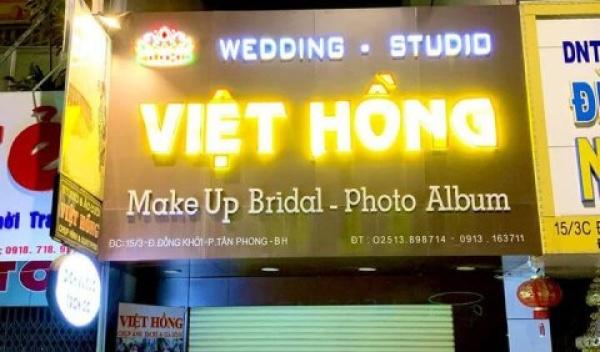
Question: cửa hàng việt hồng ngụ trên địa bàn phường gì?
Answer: cửa hàng việt hồng ngụ trên địa bàn phường tân phong